House at 9 North Front Street

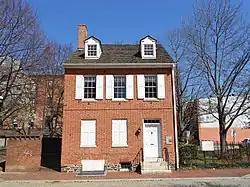
Building in March 2012

House at 9 North Front Street is a historic home located in the Jonestown Historic District in Baltimore, Maryland, United States. It is a -story brick townhouse with a 2-story rear wing. It is three bays wide and two rooms deep. The main house features a gable roof with two dormers on each side and two interior chimneys connected by a parapet. The house is located at 9 North Front Street and was built by either John Beale Bordley or Charles Torrence circa 1790. The house was the residence of Thorowgood Smith, second Mayor of Baltimore (1804-1808). It rests on an area of downtown Baltimore traditionally known as “Old Town”. Even earlier on, it was known as “Jones Town”. This area was annexed to Baltimore in 1745 and its settlement predates that of Baltimore Town. More specifically, the house is located in a neighborhood known today as Shot Tower Park. Once part of a whole row of Conservative Conservative Georgian style brick masonry -story townhomes, this house is the last extant example on the street, and one of just a few 18th century townhouses remaining in all of Baltimore.